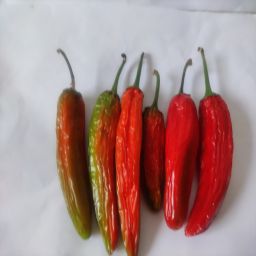
Crop: New Mexico Green Chile
Quality: Old